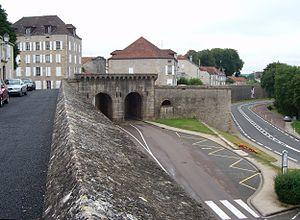
Langres est une commune française du département de la Haute-Marne, dont elle est l'une des deux sous-préfectures, en région Grand Est.
L'enceinte de Langres sont les fortifications de la place forte de la ville de Langres qui ont protégé la ville haute, ancien oppidum des Lingons, jusqu'au XIXᵉ siècle. Les remparts de Langres ont été construits et modifiés sur 2 000 ans.